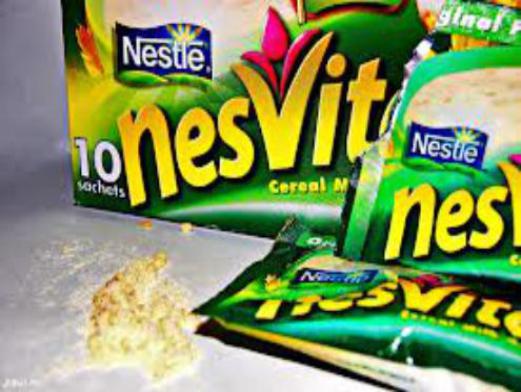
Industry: Food